Beatsound Loverboy

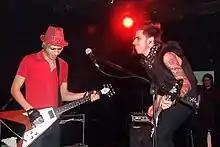
Slimmy and Paulo Garim performing during the "Sex and Love Tour", on December 31, 2008.

The album was released in two formats: the physical edition, featuring 11 tracks; and the digital edition also featuring 11 tracks. "Bloodshot Star" was part of an episode of the American TV series "" (Episode 23 of Season 4). "Self Control" served as the soundtrack of a generic program summaries sports on Sky Sports. "Beatsound Loverboy" was part of the soundtrack of the 5th season of the Portuguese soap opera Morangos com Açúcar (Slimmy played this song in the last episode) and "You Should Never Leave Me (Before I Die") was part of the soundtrack of the 6th season of the same soap opera. "Showgirl" and the song "Bloodshot Star" are part of the soundtrack of the Portuguese TV series "Rebelde Way". Four music videos were released from the album: "Beatsound Loverboy", "Show Girl", "Bloodshot Superstar" and "You Should Never Leave Me (Before I Die)".